Atlanersa

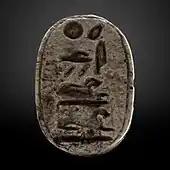
Scarab of Atlanersa from his pyramid in Nuri, now in the Louvre Museum, Paris

Atlanersa might have been born around 671 BC or shortly after, when Taharqa's heir apparent Nes-Anhuret was captured in Memphis by Esarhaddon. Atlanersa reigned for a decade in the mid-7th century BC, ascending to the throne around 653 BC and dying around 643 BC, a period of Nubian history now called the early Napatan period.